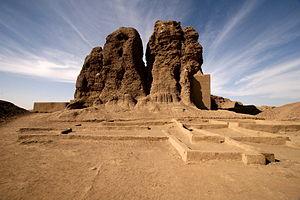
Kerma est, actuellement, une petite ville du Soudan, située sur la rive Est du Nil, un peu au sud de la troisième cataracte et au centre de la Nubie antique. Cette région est nommée Haute-Nubie, entre les deuxième et quatrième cataractes, par rapport à la Basse-Nubie, plus au Nord, entre la première et deuxième cataracte, et le Soudan central autour de la sixième cataracte. Elle était la capitale du royaume de Kerma, ou royaume couchite, qui régna sur la Nubie entre −2500 environ, et −1480, sur 1 000 km du Nord au Sud.